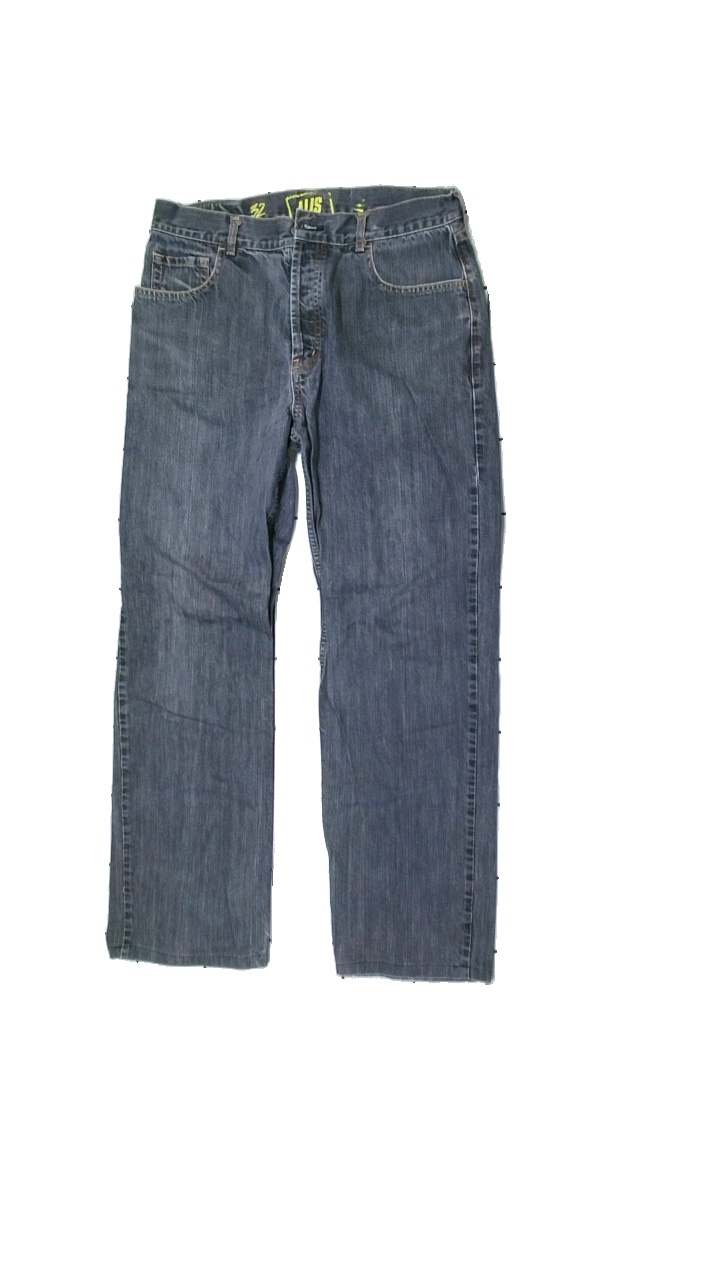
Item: Jeans (Ladies)
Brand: Alis
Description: Grey jeans
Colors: Grey
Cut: Regular
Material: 100% Cotton
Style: Denim
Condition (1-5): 3
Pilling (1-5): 5
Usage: Reuse
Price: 100-150